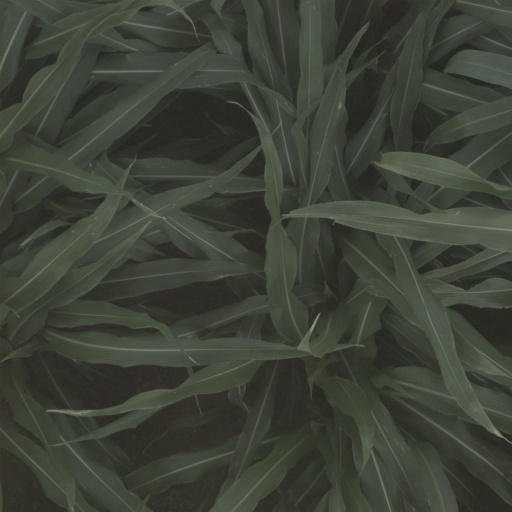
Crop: sorghum